Cornelius Ennis

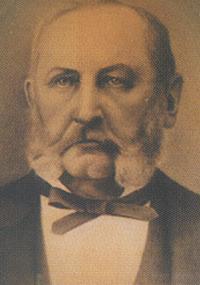
Cornelius Ennis

Cornelius Ennis (September 26, 1813 – February 13, 1899) was a cotton shipper and railroad executive who served as Mayor of Houston, Texas. His shipping enterprise ran Union blockades during the American Civil War.